Citizens Commission on Human Rights

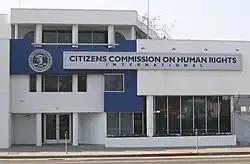
CCHR International's Los Angeles building (2005)

Citizens Commission on Human Rights (CCHR) is a lobbying organization founded in 1969 by the Church of Scientology and psychiatrist Thomas Szasz. Headquartered in Los Angeles, California, its stated mission is to "eradicate abuses committed under the guise of mental health and enact patient and consumer protections." It is regarded by most non-Scientologists as a Scientology front group whose purpose is to push the organization's anti-psychiatry agenda.